Boonwurrung

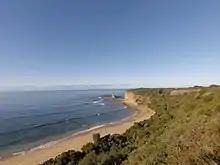
Eagles Nest in Bunurong Marine National Park, part of Boonwurrung Country.

The Boonwurrung people are predominantly saltwater people whose lands, waters, and cosmos encompassed some of territory around Western Port Bay and the Mornington Peninsula. Its western boundary was set at Werribee. To the southeast, it extended from Mordialloc through to Anderson Inlet, as far as Wilson's Promontory. Inland its borders reached the Dandenong Ranges, and ran eastwards as far as the vicinity of Warragul.